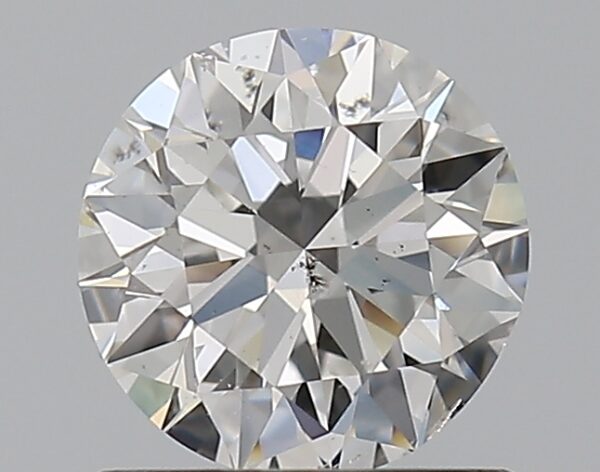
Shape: round
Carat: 0.8
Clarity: SI1
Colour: F
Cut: EX
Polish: EX
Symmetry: VG
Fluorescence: N
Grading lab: GIA
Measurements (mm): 5.9 x 5.97 x 3.67